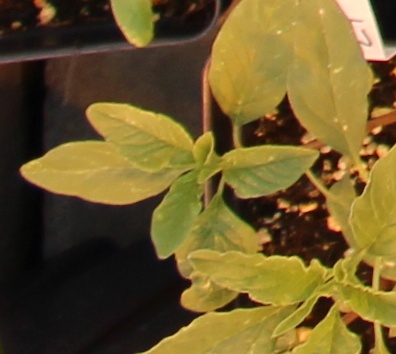
Label: Waterhemp